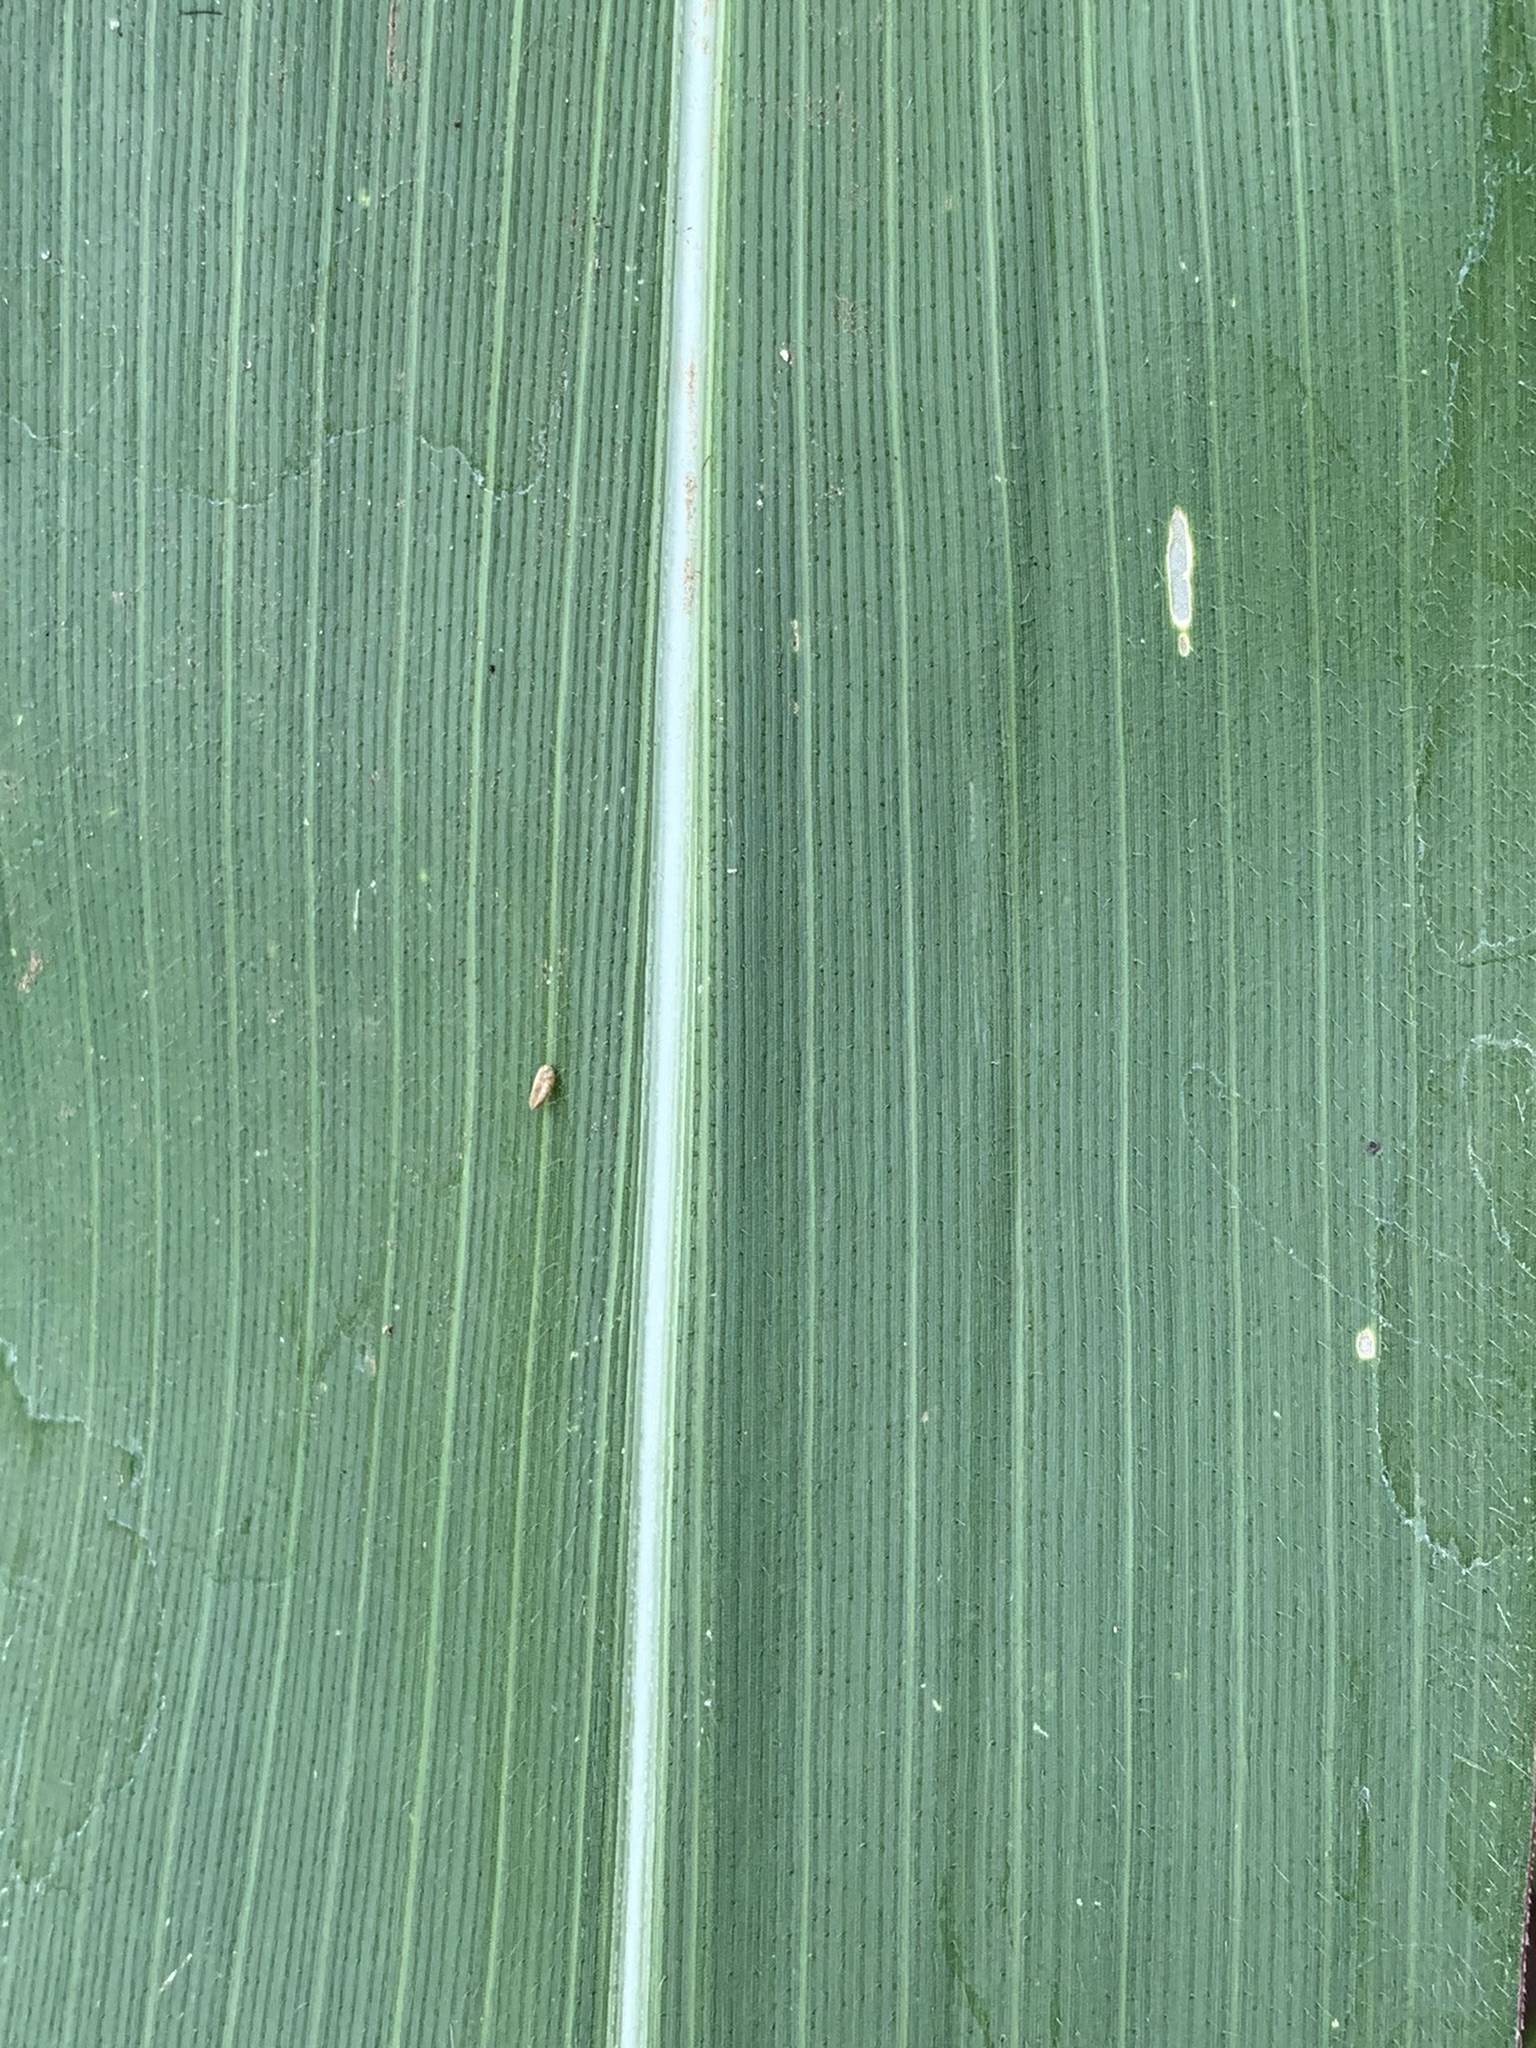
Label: Healthy